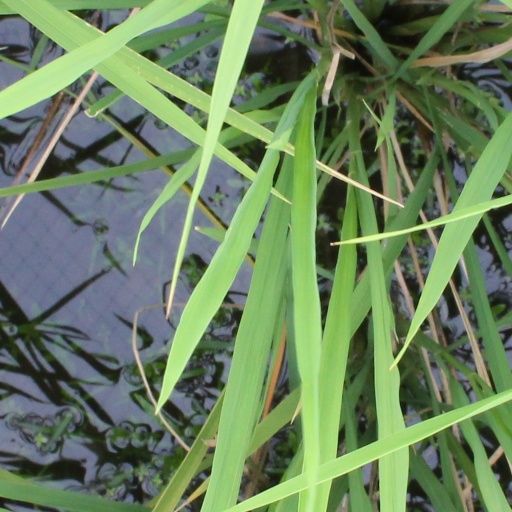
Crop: rice